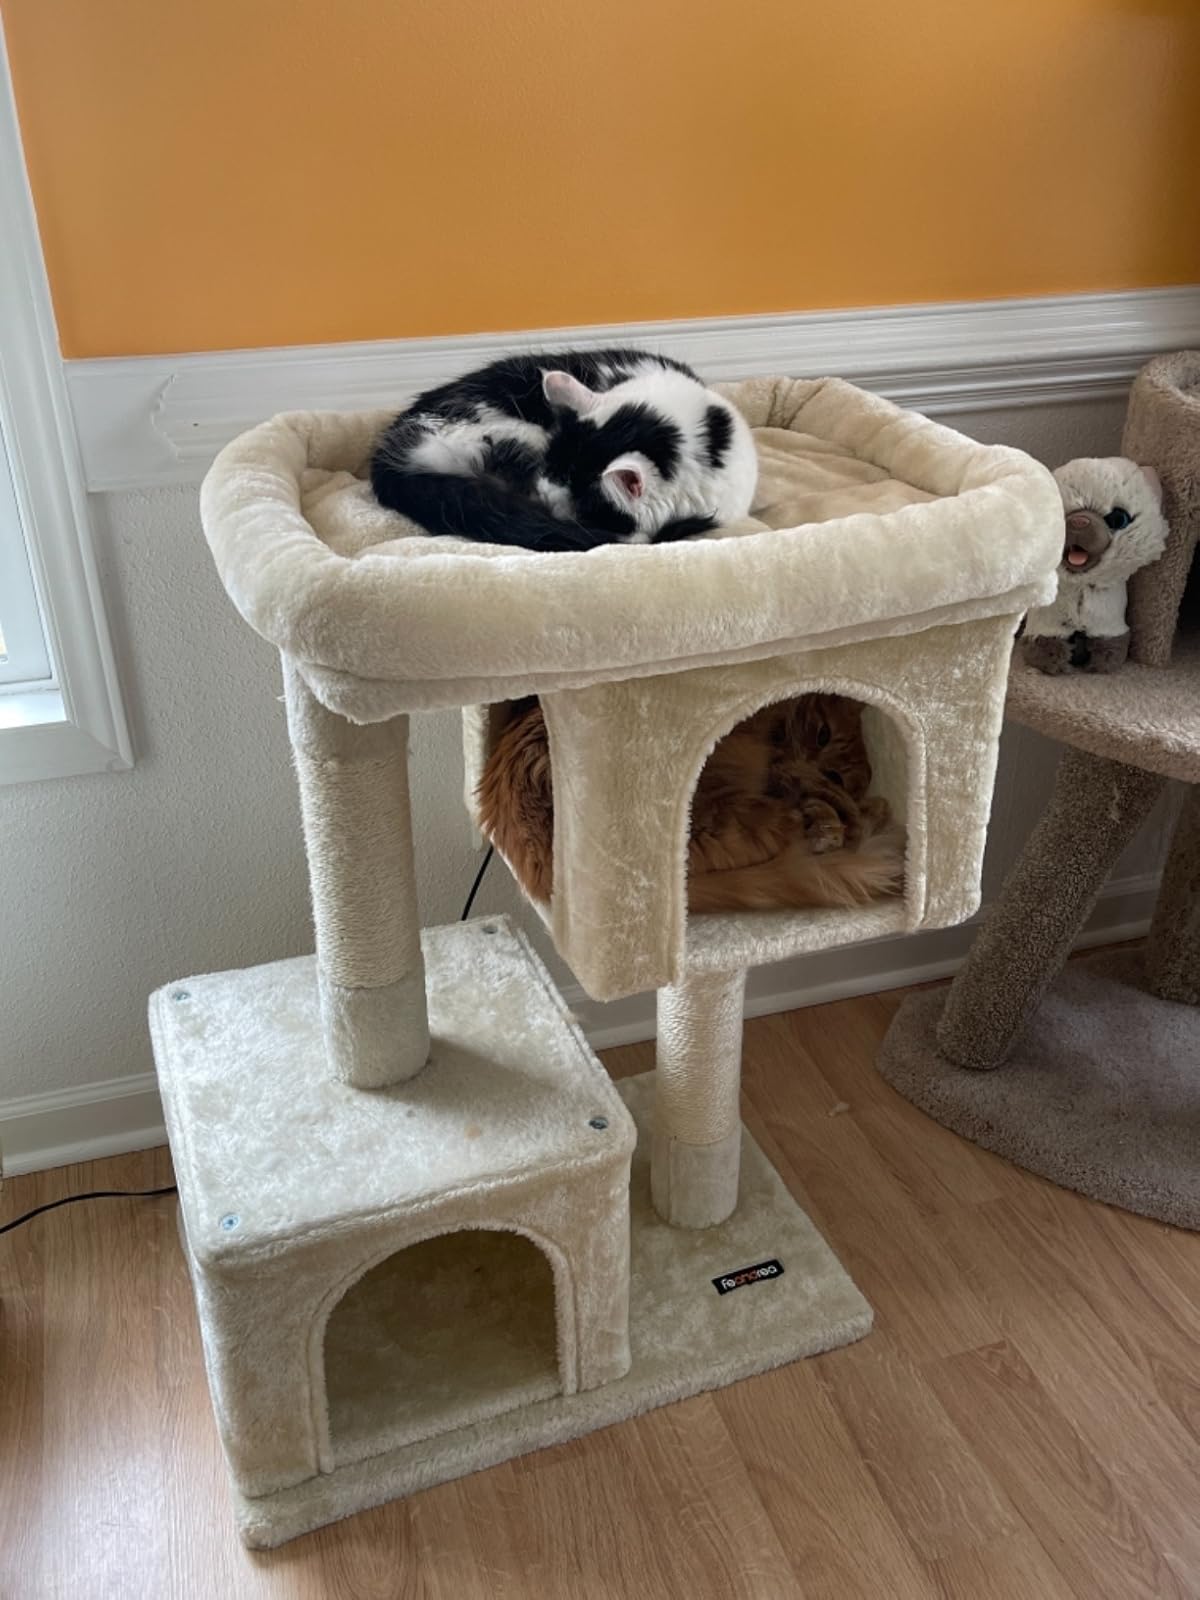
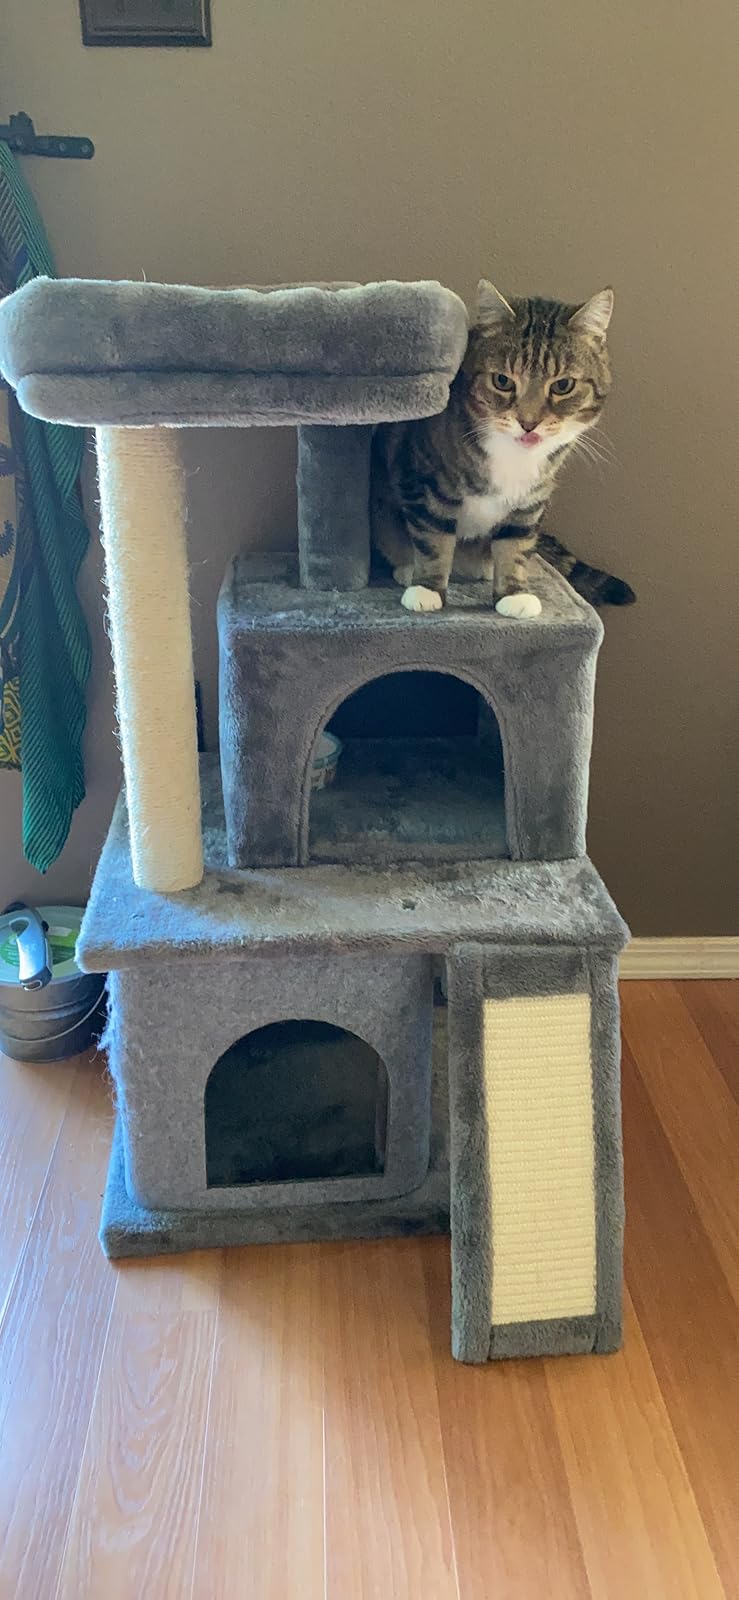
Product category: items_cat tree
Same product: no